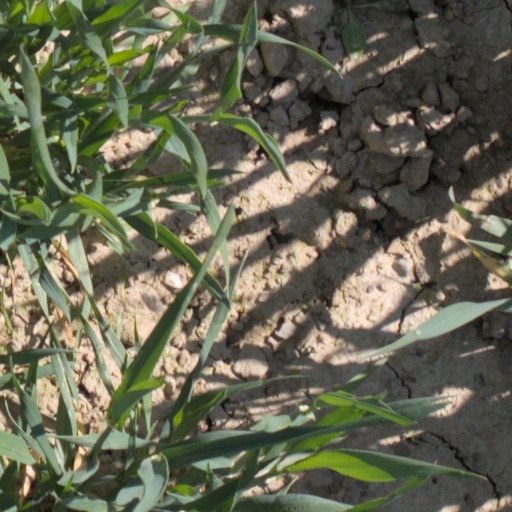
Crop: wheat